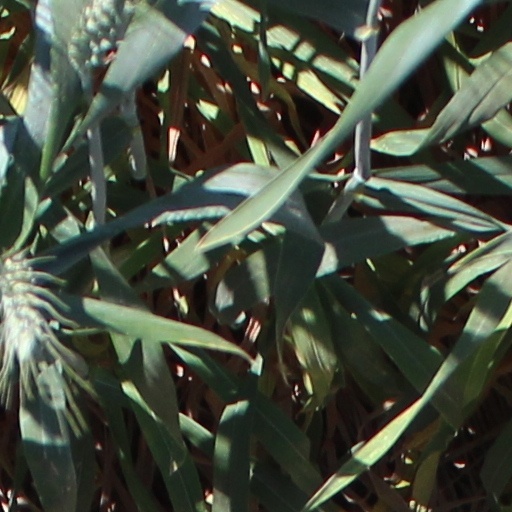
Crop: wheat